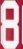
Number: 8